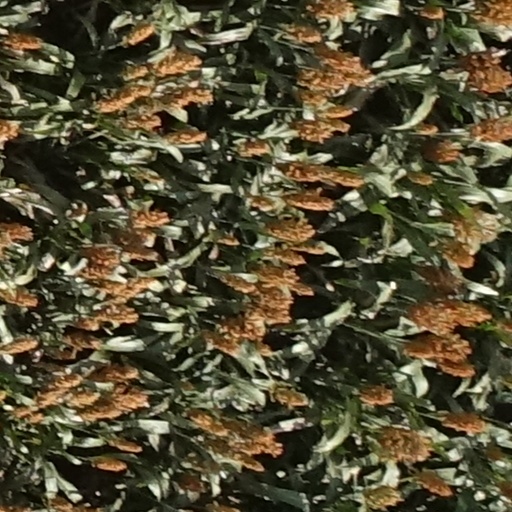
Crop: sorghum